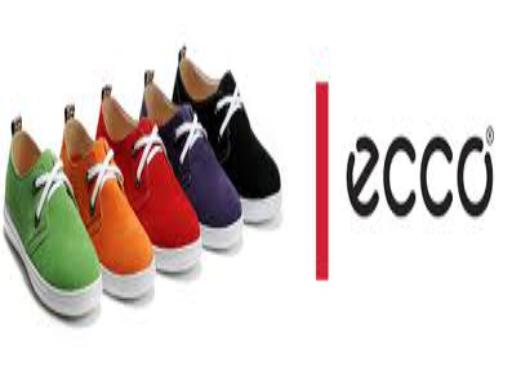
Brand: Ecco
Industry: Clothes